Trachypepla semilauta

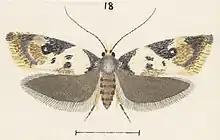
Female illustrated by Hudson.

This species can be distinguished from its close relative "T. ingenua" as it has a white patch on the basal portion of its forewings.